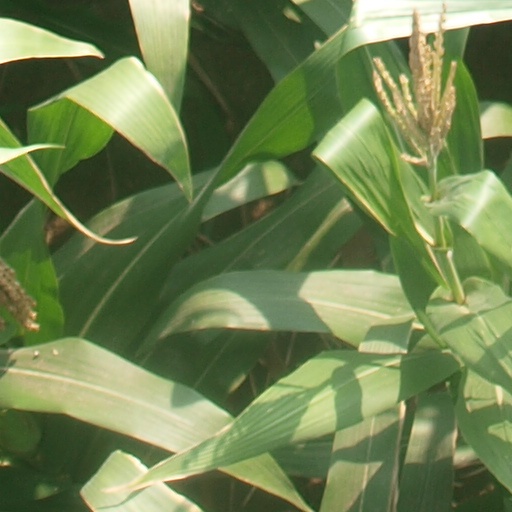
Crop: maize; corn